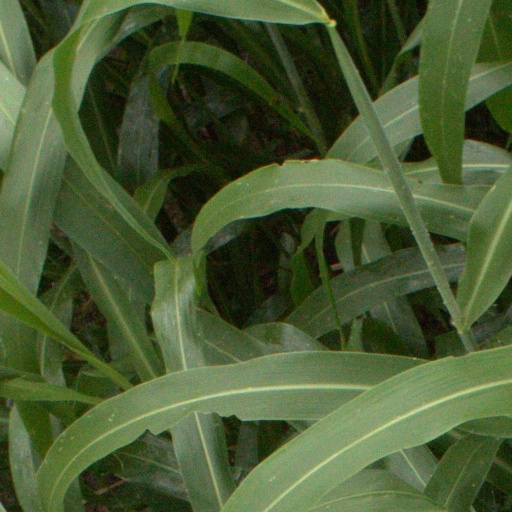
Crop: sorghum